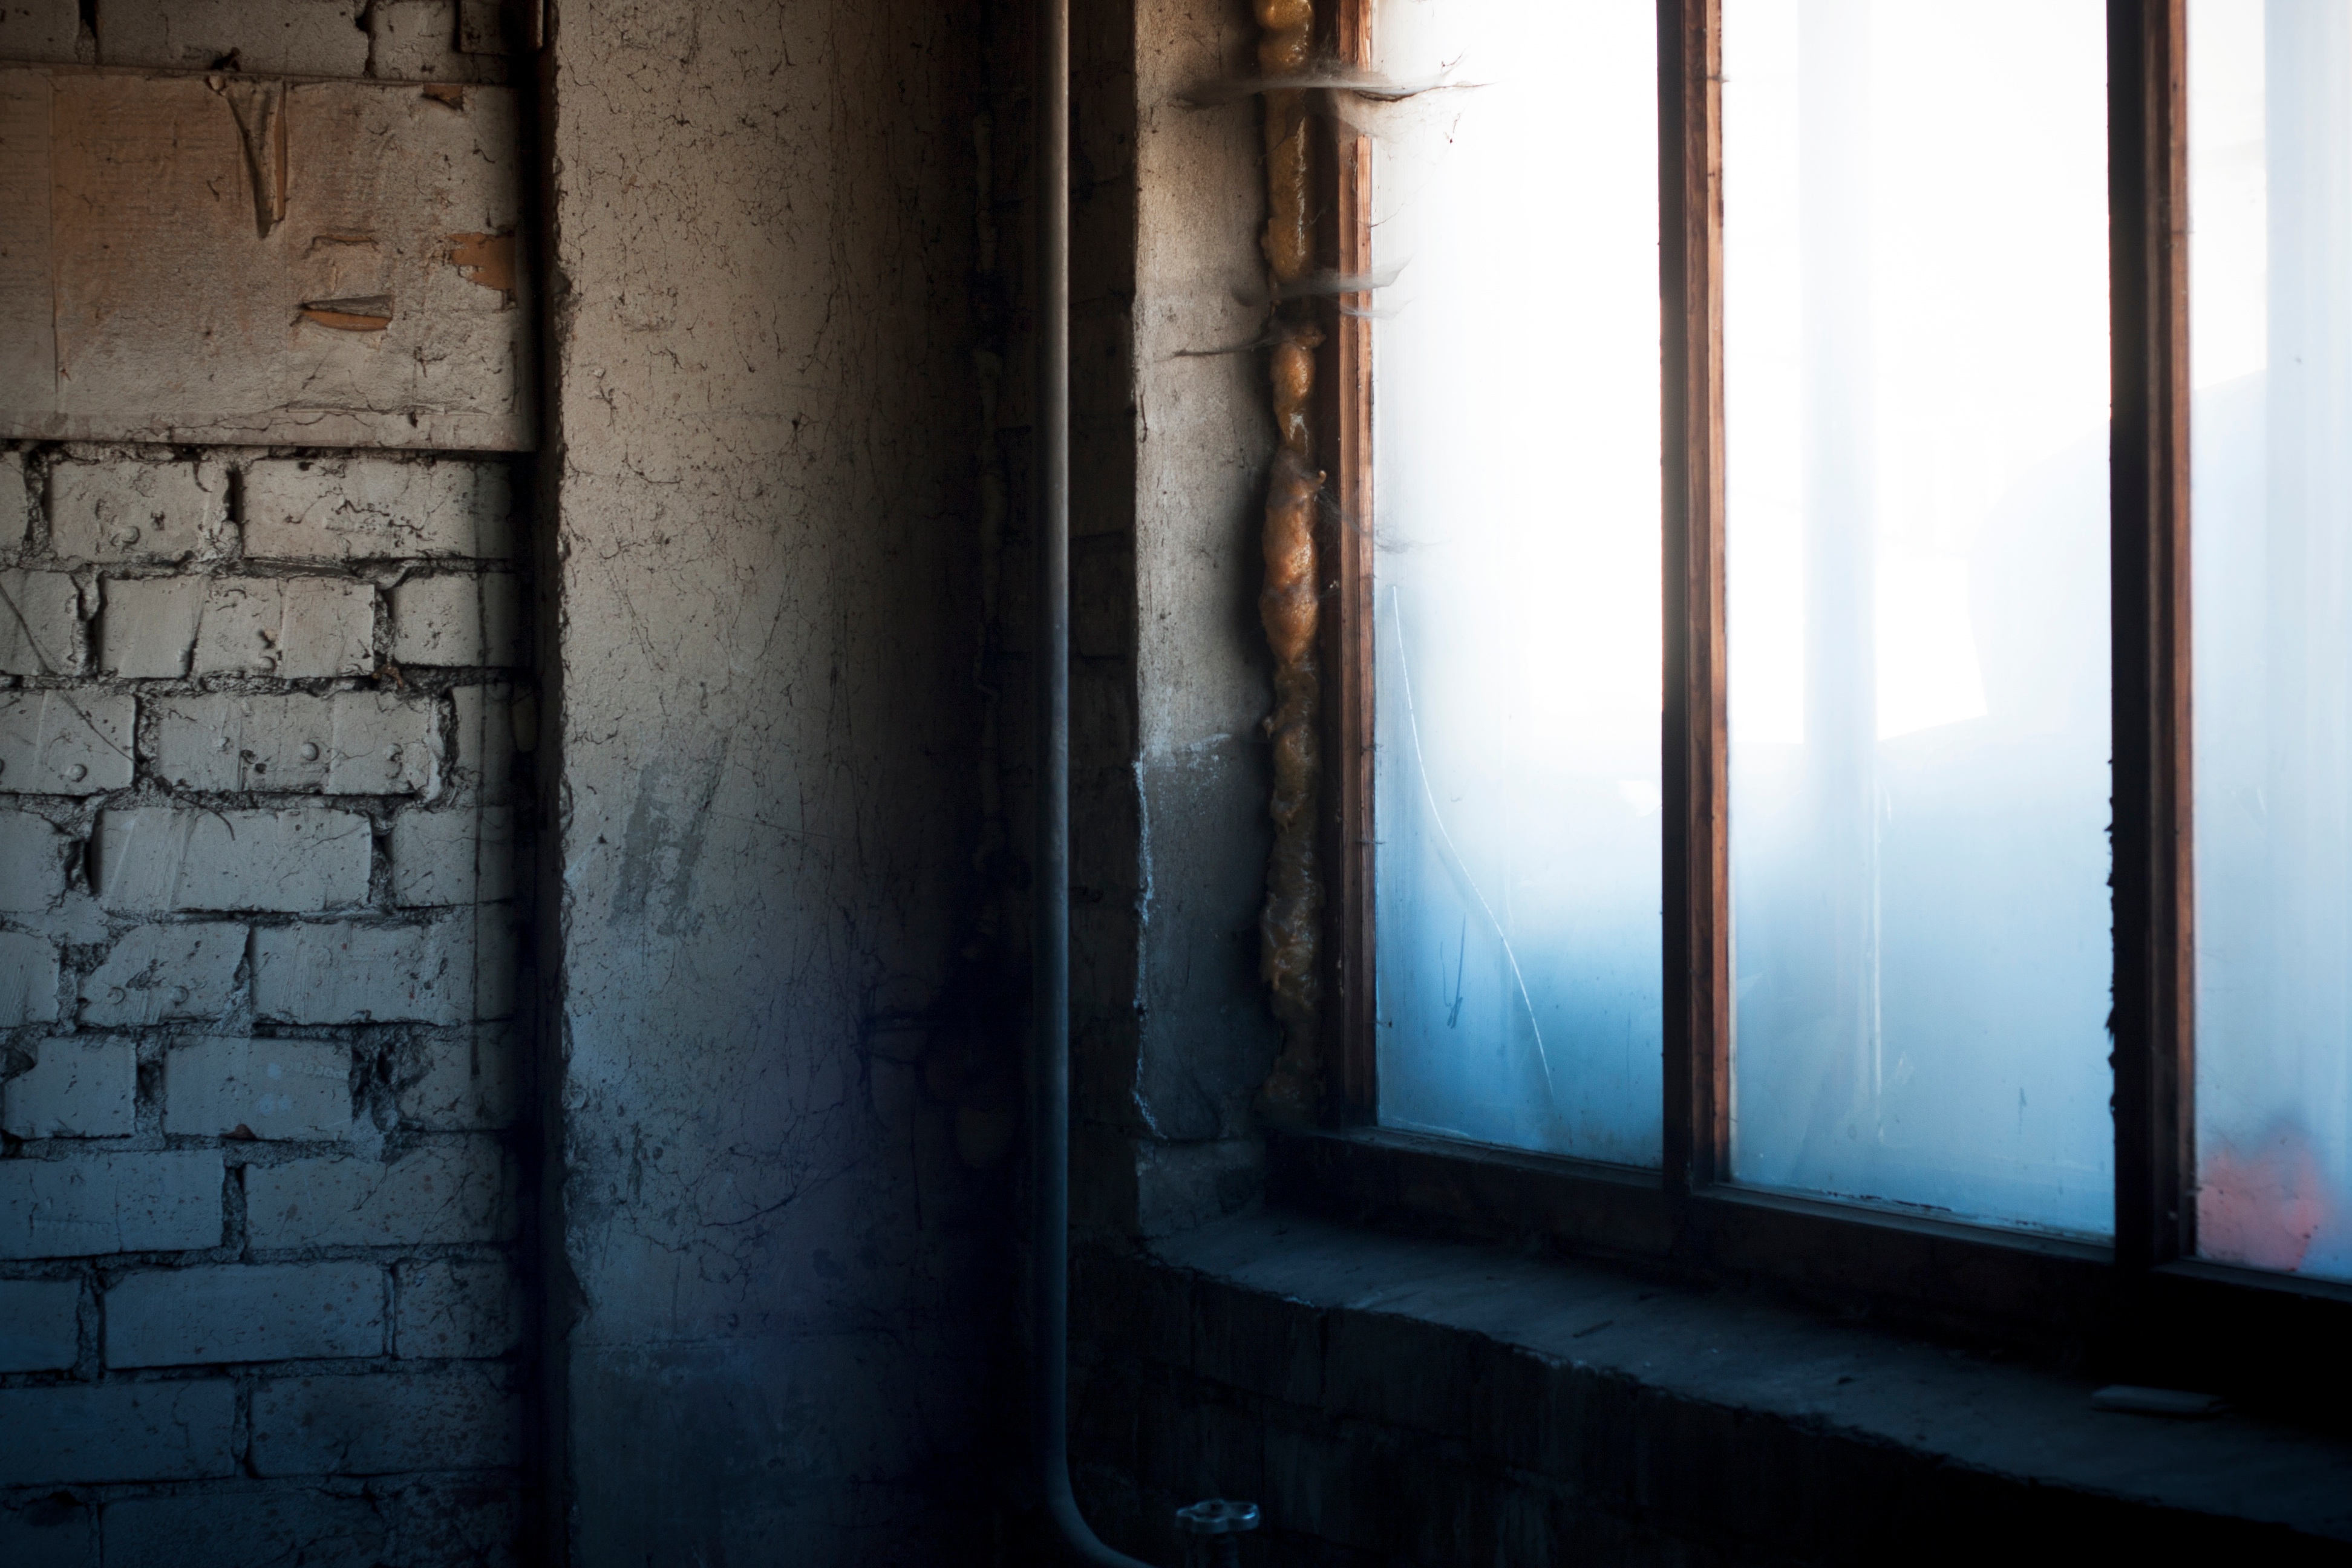
light, house, window, wall, color, darkness, blue, interior design